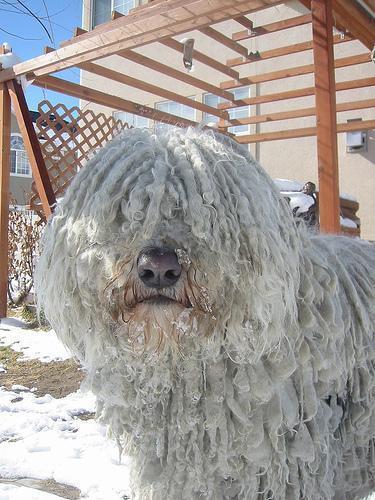
komondor